Organoantimony chemistry

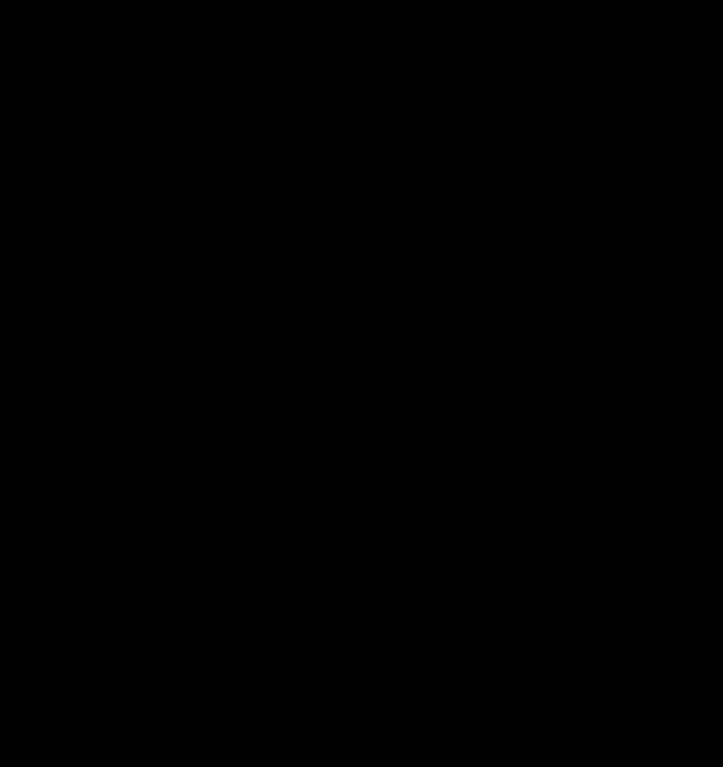
FIA indicates fluoride ion affinity. "δ" indicates the P NMR shift of OPEt adducts (Gutmann–Beckett method). The chemical shift of OPEt is 51.0 ppm (in CHCl), 51.2 ppm (in CHCl), and 47.6 ppm (in DFB (difluorobenzene)).

Lewis acidic antimony complexes with a variety of oxidation states and coordination numbers are known. Several salient examples are introduced below.